Paralititan

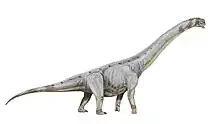
Life restoration

Little of "Paralititan" is known, so its exact size is difficult to estimate. However, the limited material, especially the long humeri, suggested that it is one of the most massive dinosaurs ever discovered, with an estimated weight of . The complete right humerus measured long which at the time of discovery was the longest known in a Cretaceous sauropod; this was surpassed in 2016 with the discovery of "Notocolossus" which had a humerus. Using "Saltasaurus" as a guide, Carpenter estimated its length at around in 2006.